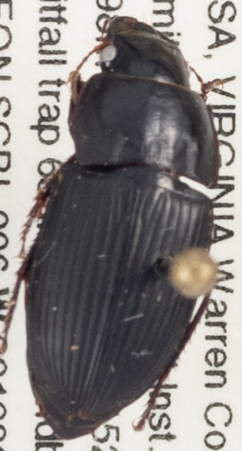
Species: Anisodactylus ovularis
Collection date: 2019-06-06
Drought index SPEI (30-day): -0.048
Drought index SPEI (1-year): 2.09
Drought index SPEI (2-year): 2.09